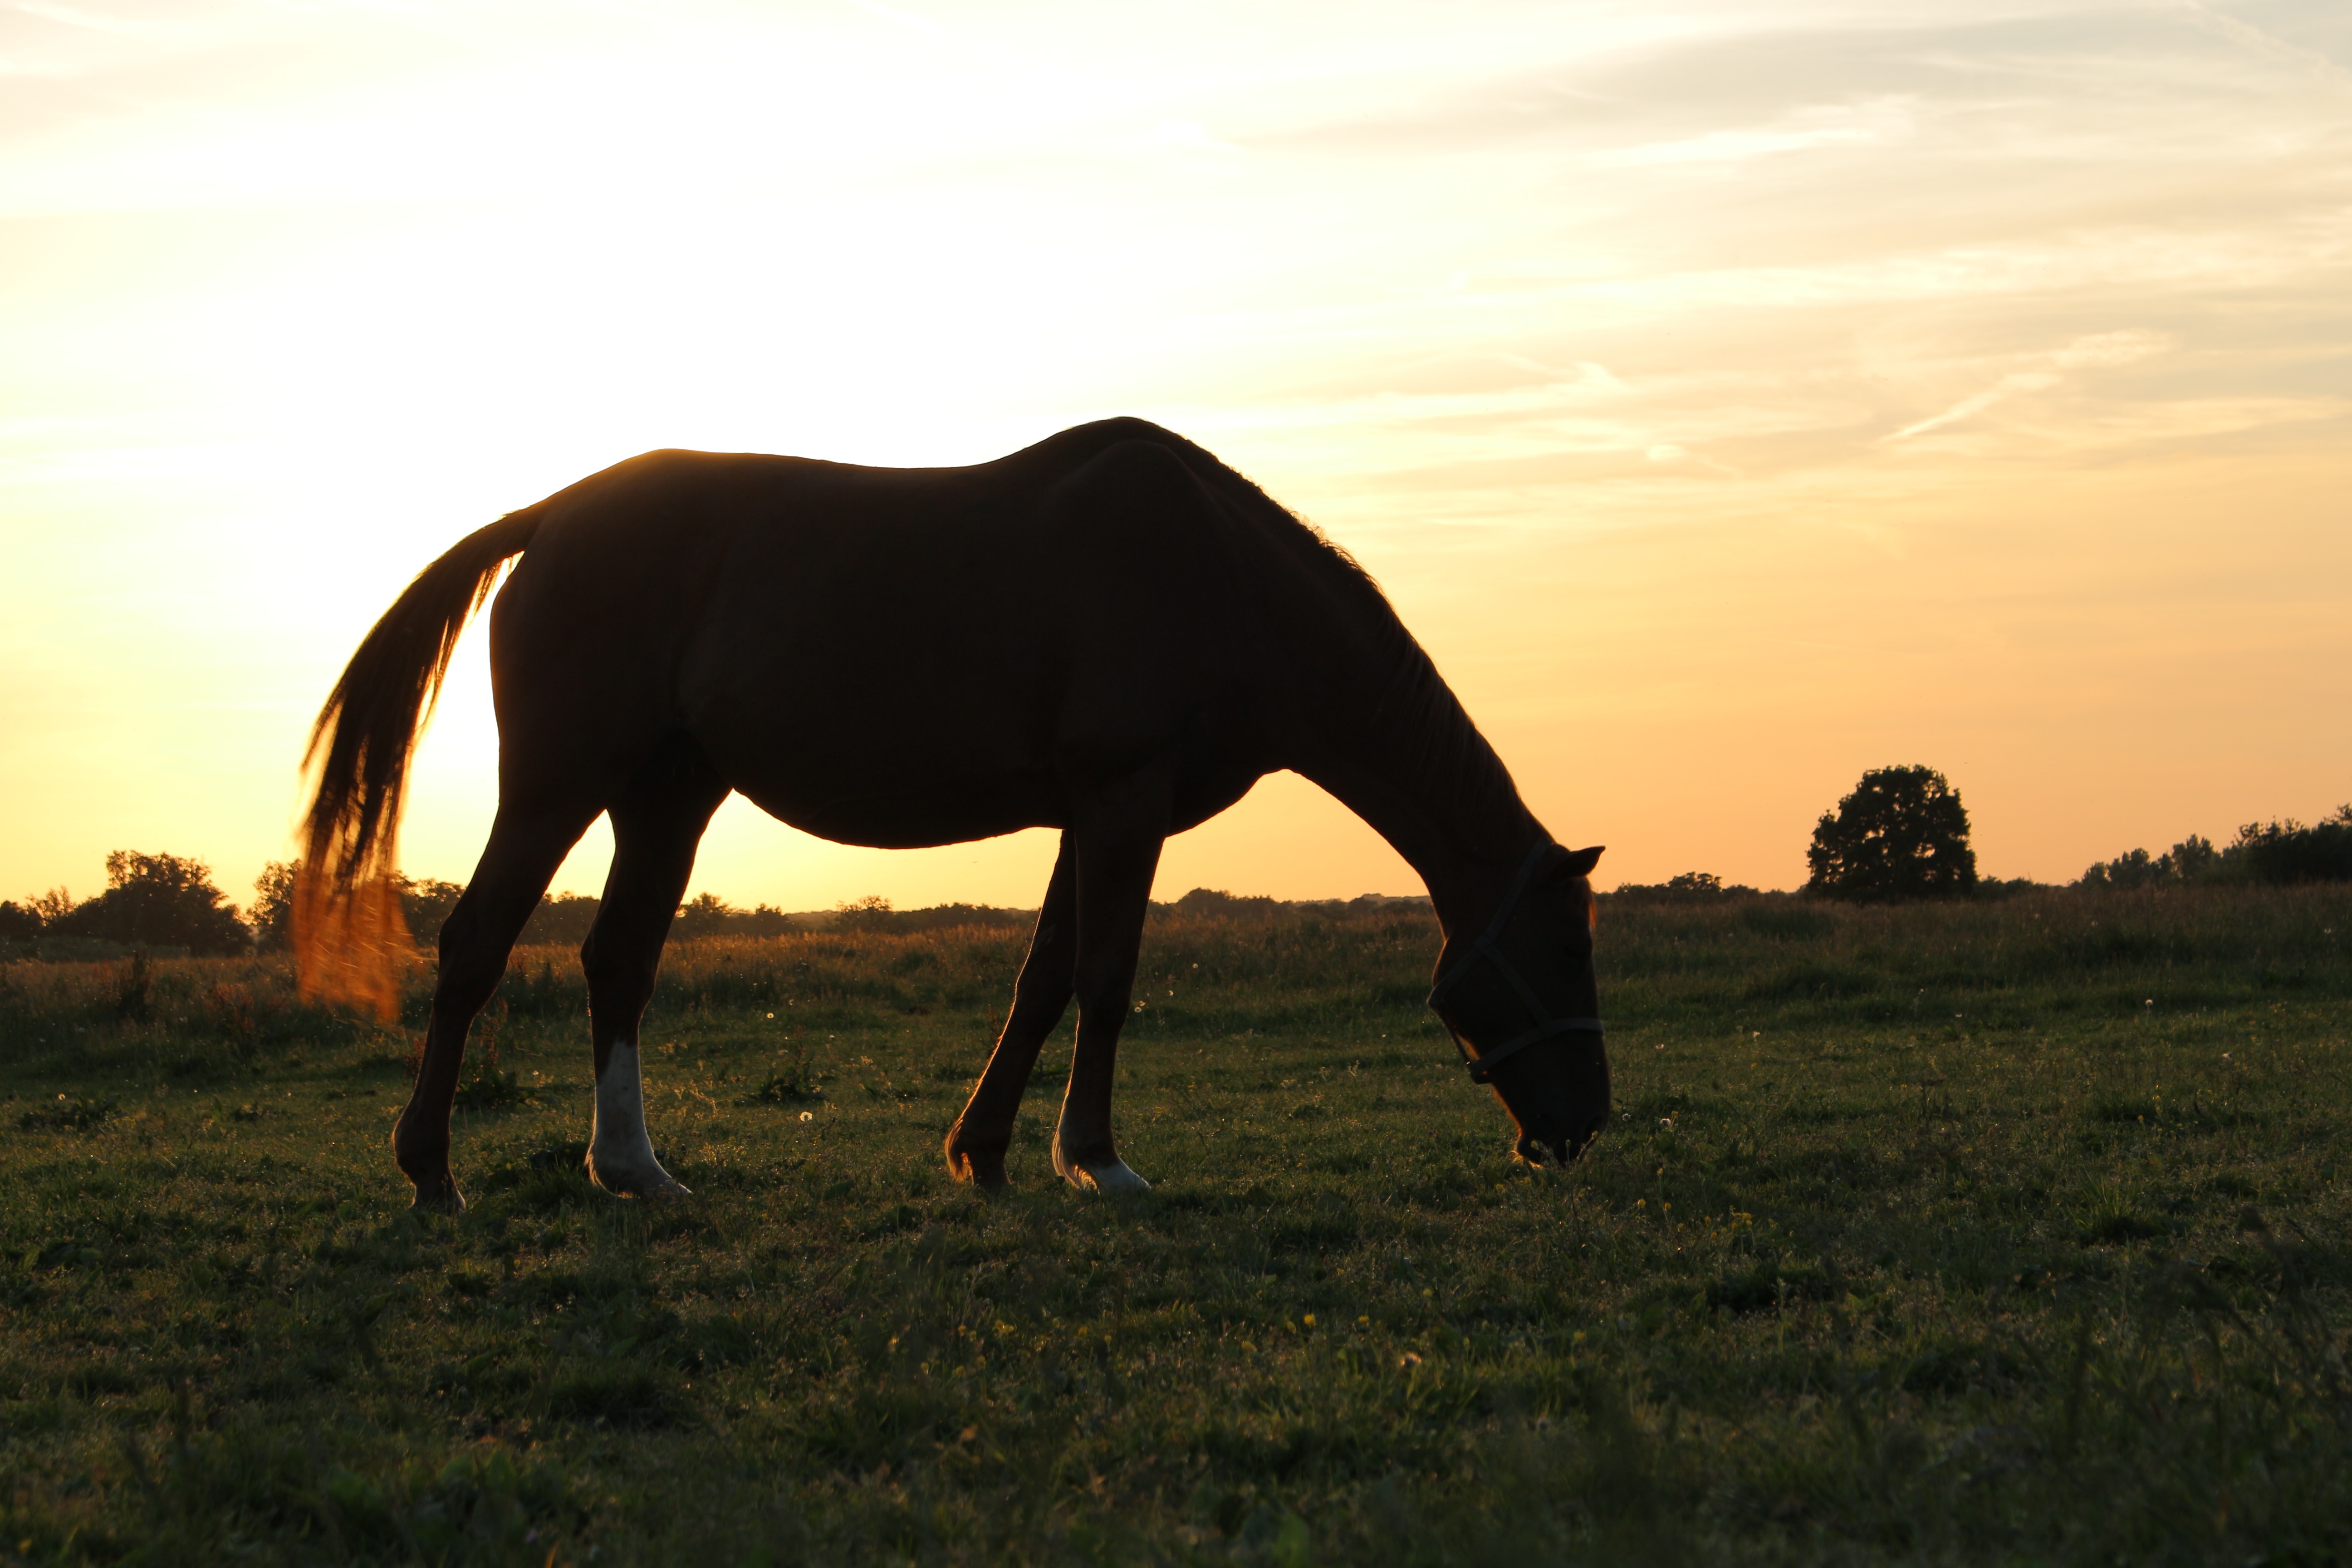
landscape, silhouette, sky, sunset, meadow, prairie, france, wildlife, herb, pasture, grazing, horse, mammal, stallion, eat, savanna, plain, grassland, mare, vista, steppe, natural environment, horse like mammal, mustang horse